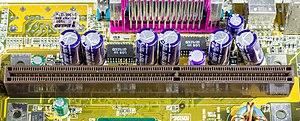
Dans un ordinateur, un slot est une fente dans laquelle on insère une carte d'extension ou une barrette de mémoire, voire certains processeurs conditionnés sous forme de cartouche. Le composant doit être enfoncé dans le connecteur de la carte mère pour être maintenu en place. La communication entre le composant enfiché et les autres composants se fait alors à travers un bus informatique.
Le Slot 1 aussi appelé SEPP est un connecteur destiné aux microprocesseurs Intel. La particularité de ce connecteur pour processeur est qu'il est sous forme de slot ayant une forme physique sur la carte mère semblable à celle d'un port EISA, par opposition au socket. Le Slot 1 a été implémenté aussi bien sur des cartes mères mono-processeurs que sur des cartes mères bi-processeurs.